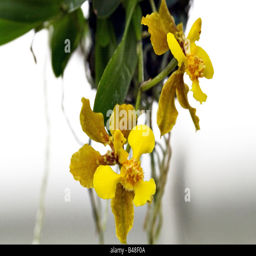
close - up of a yellow orchid flower